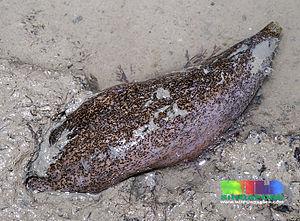
Les Caudinidae forment une famille d'holothuries de l'ordre des Molpadida.
Acaudina est un genre d'holothuries de la famille des Caudinidae.
Les échinodermes forment un embranchement d'animaux marins benthiques présents à toutes les profondeurs océaniques, et dont les premières traces fossiles remontent au Cambrien.